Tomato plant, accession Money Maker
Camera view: bottom (45 deg); turntable rotation: 60 degrees
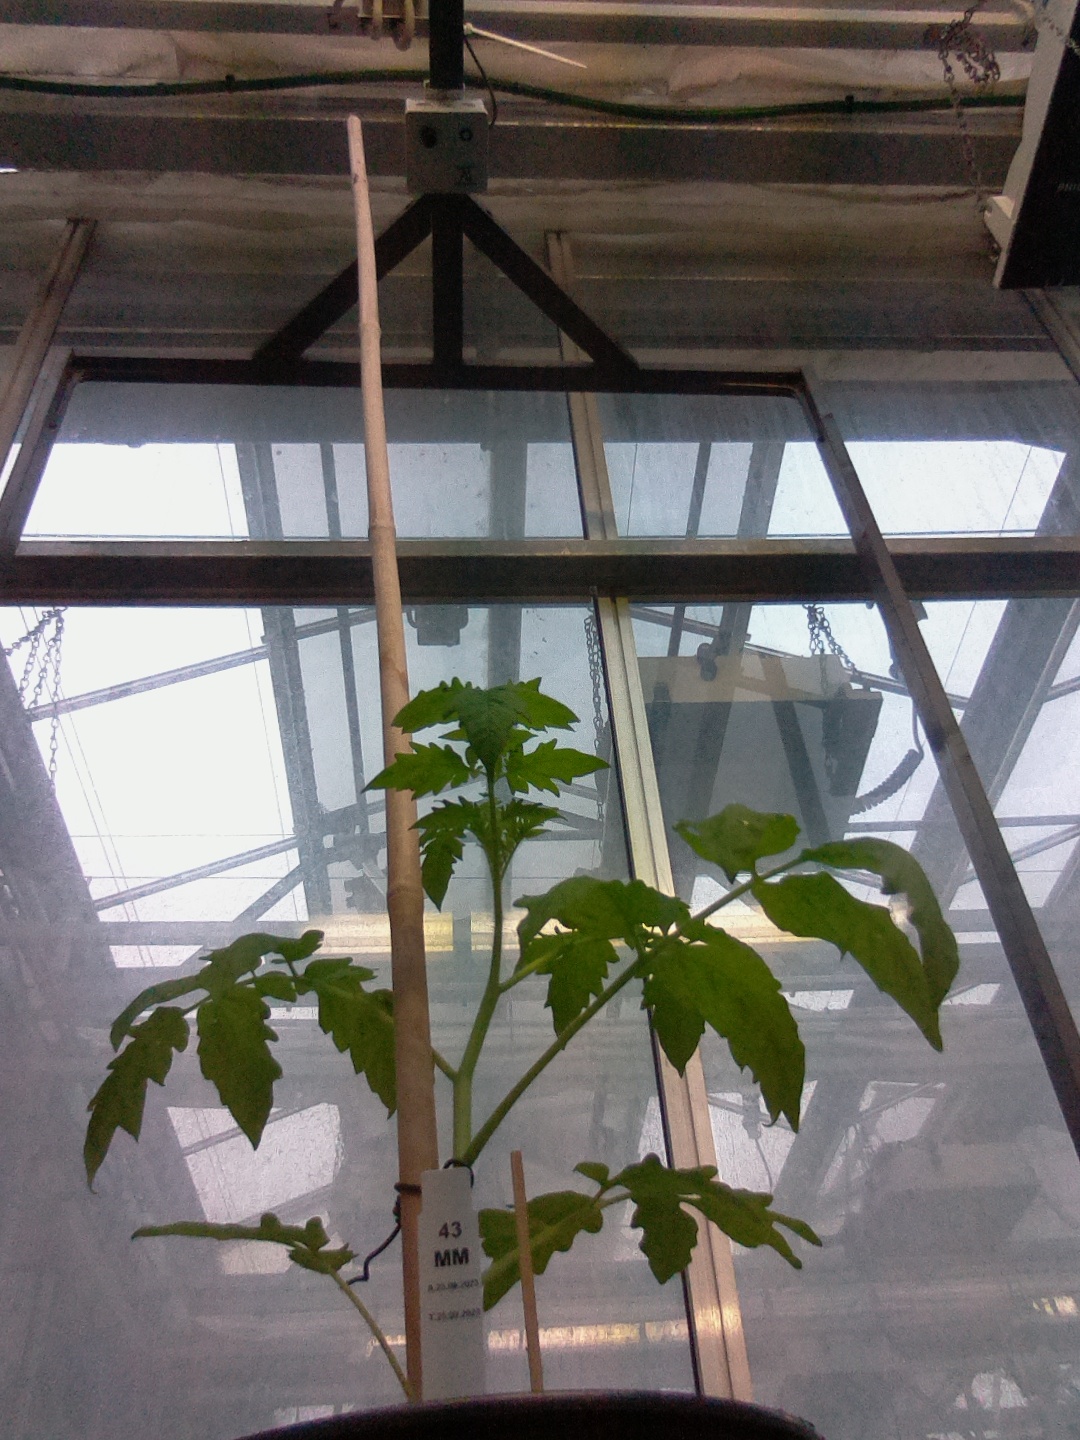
BBCH growth stage 13: 6 of true leaves visible